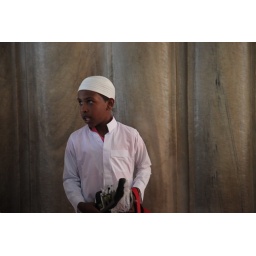
boy in the blue mosque